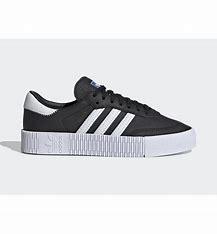
Brand: adidas
Model: Sambarose Skate